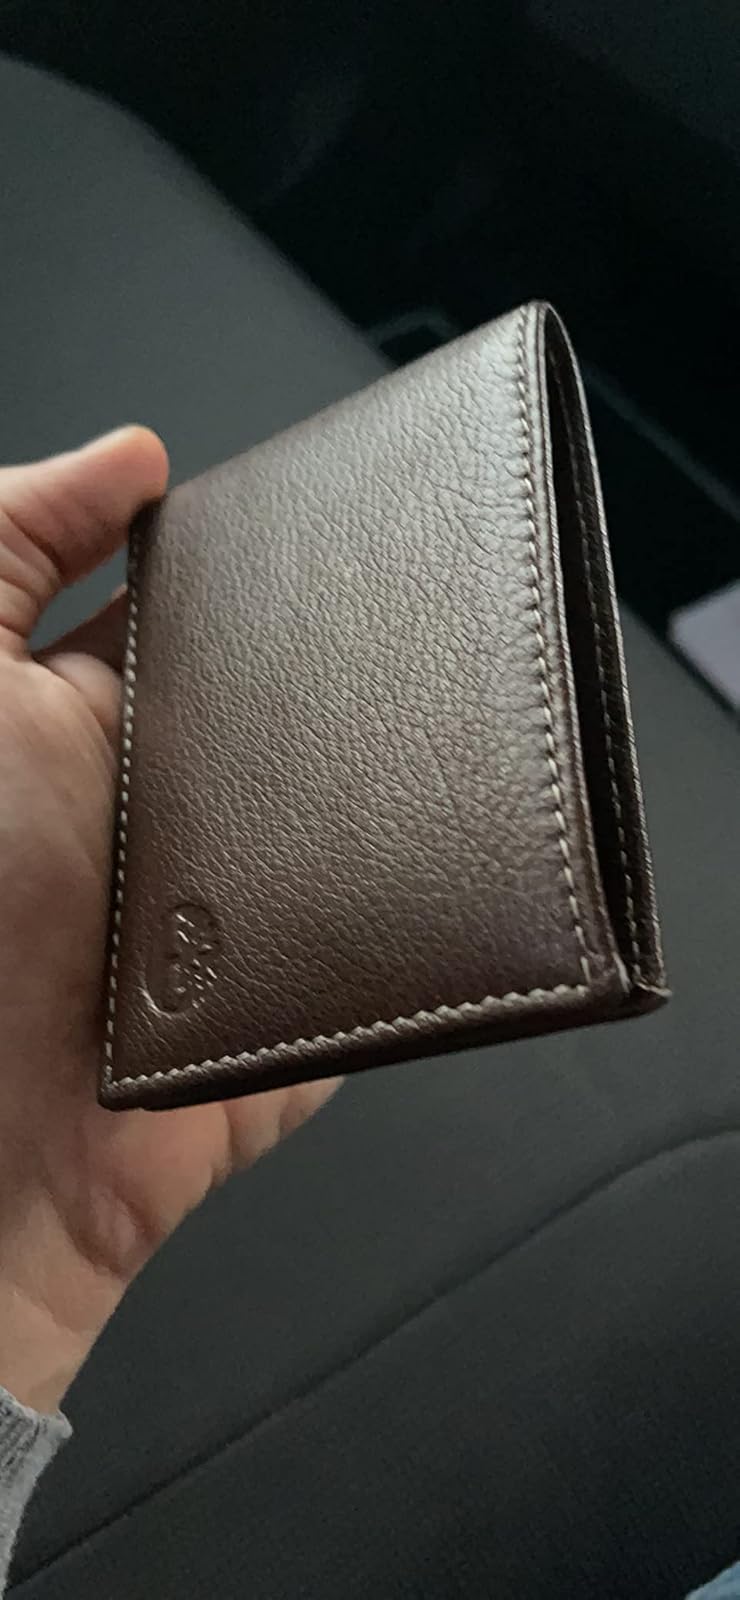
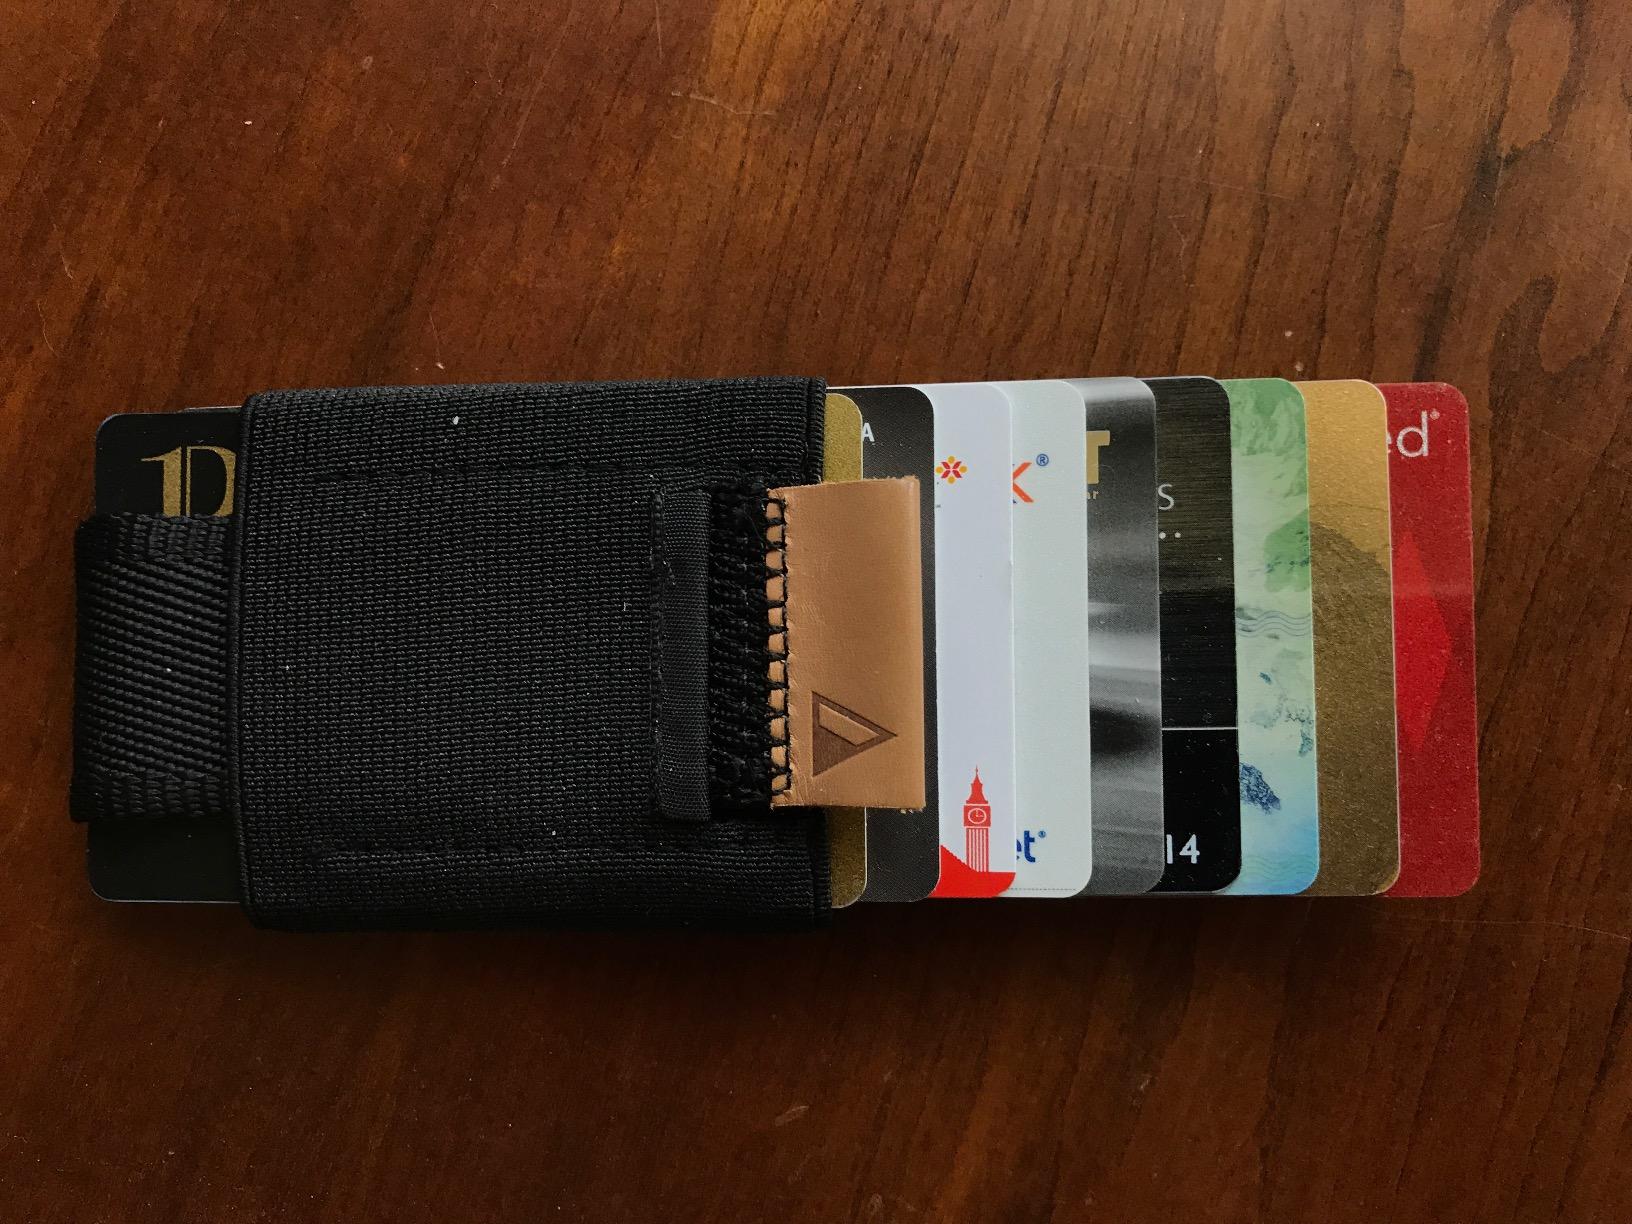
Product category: accessories_wallet
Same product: no